Anne of Bavaria

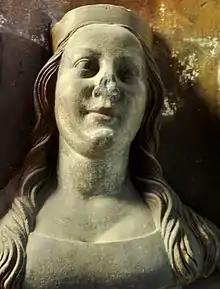

Anne of Bavaria (or of the Palatinate; ; 26 September 1329 – 2 February 1353) was Queen of Bohemia by marriage to Charles of Luxembourg. She was the daughter of Rudolf II, Count Palatine of the Rhine, and Anna, daughter of Otto III of Carinthia.